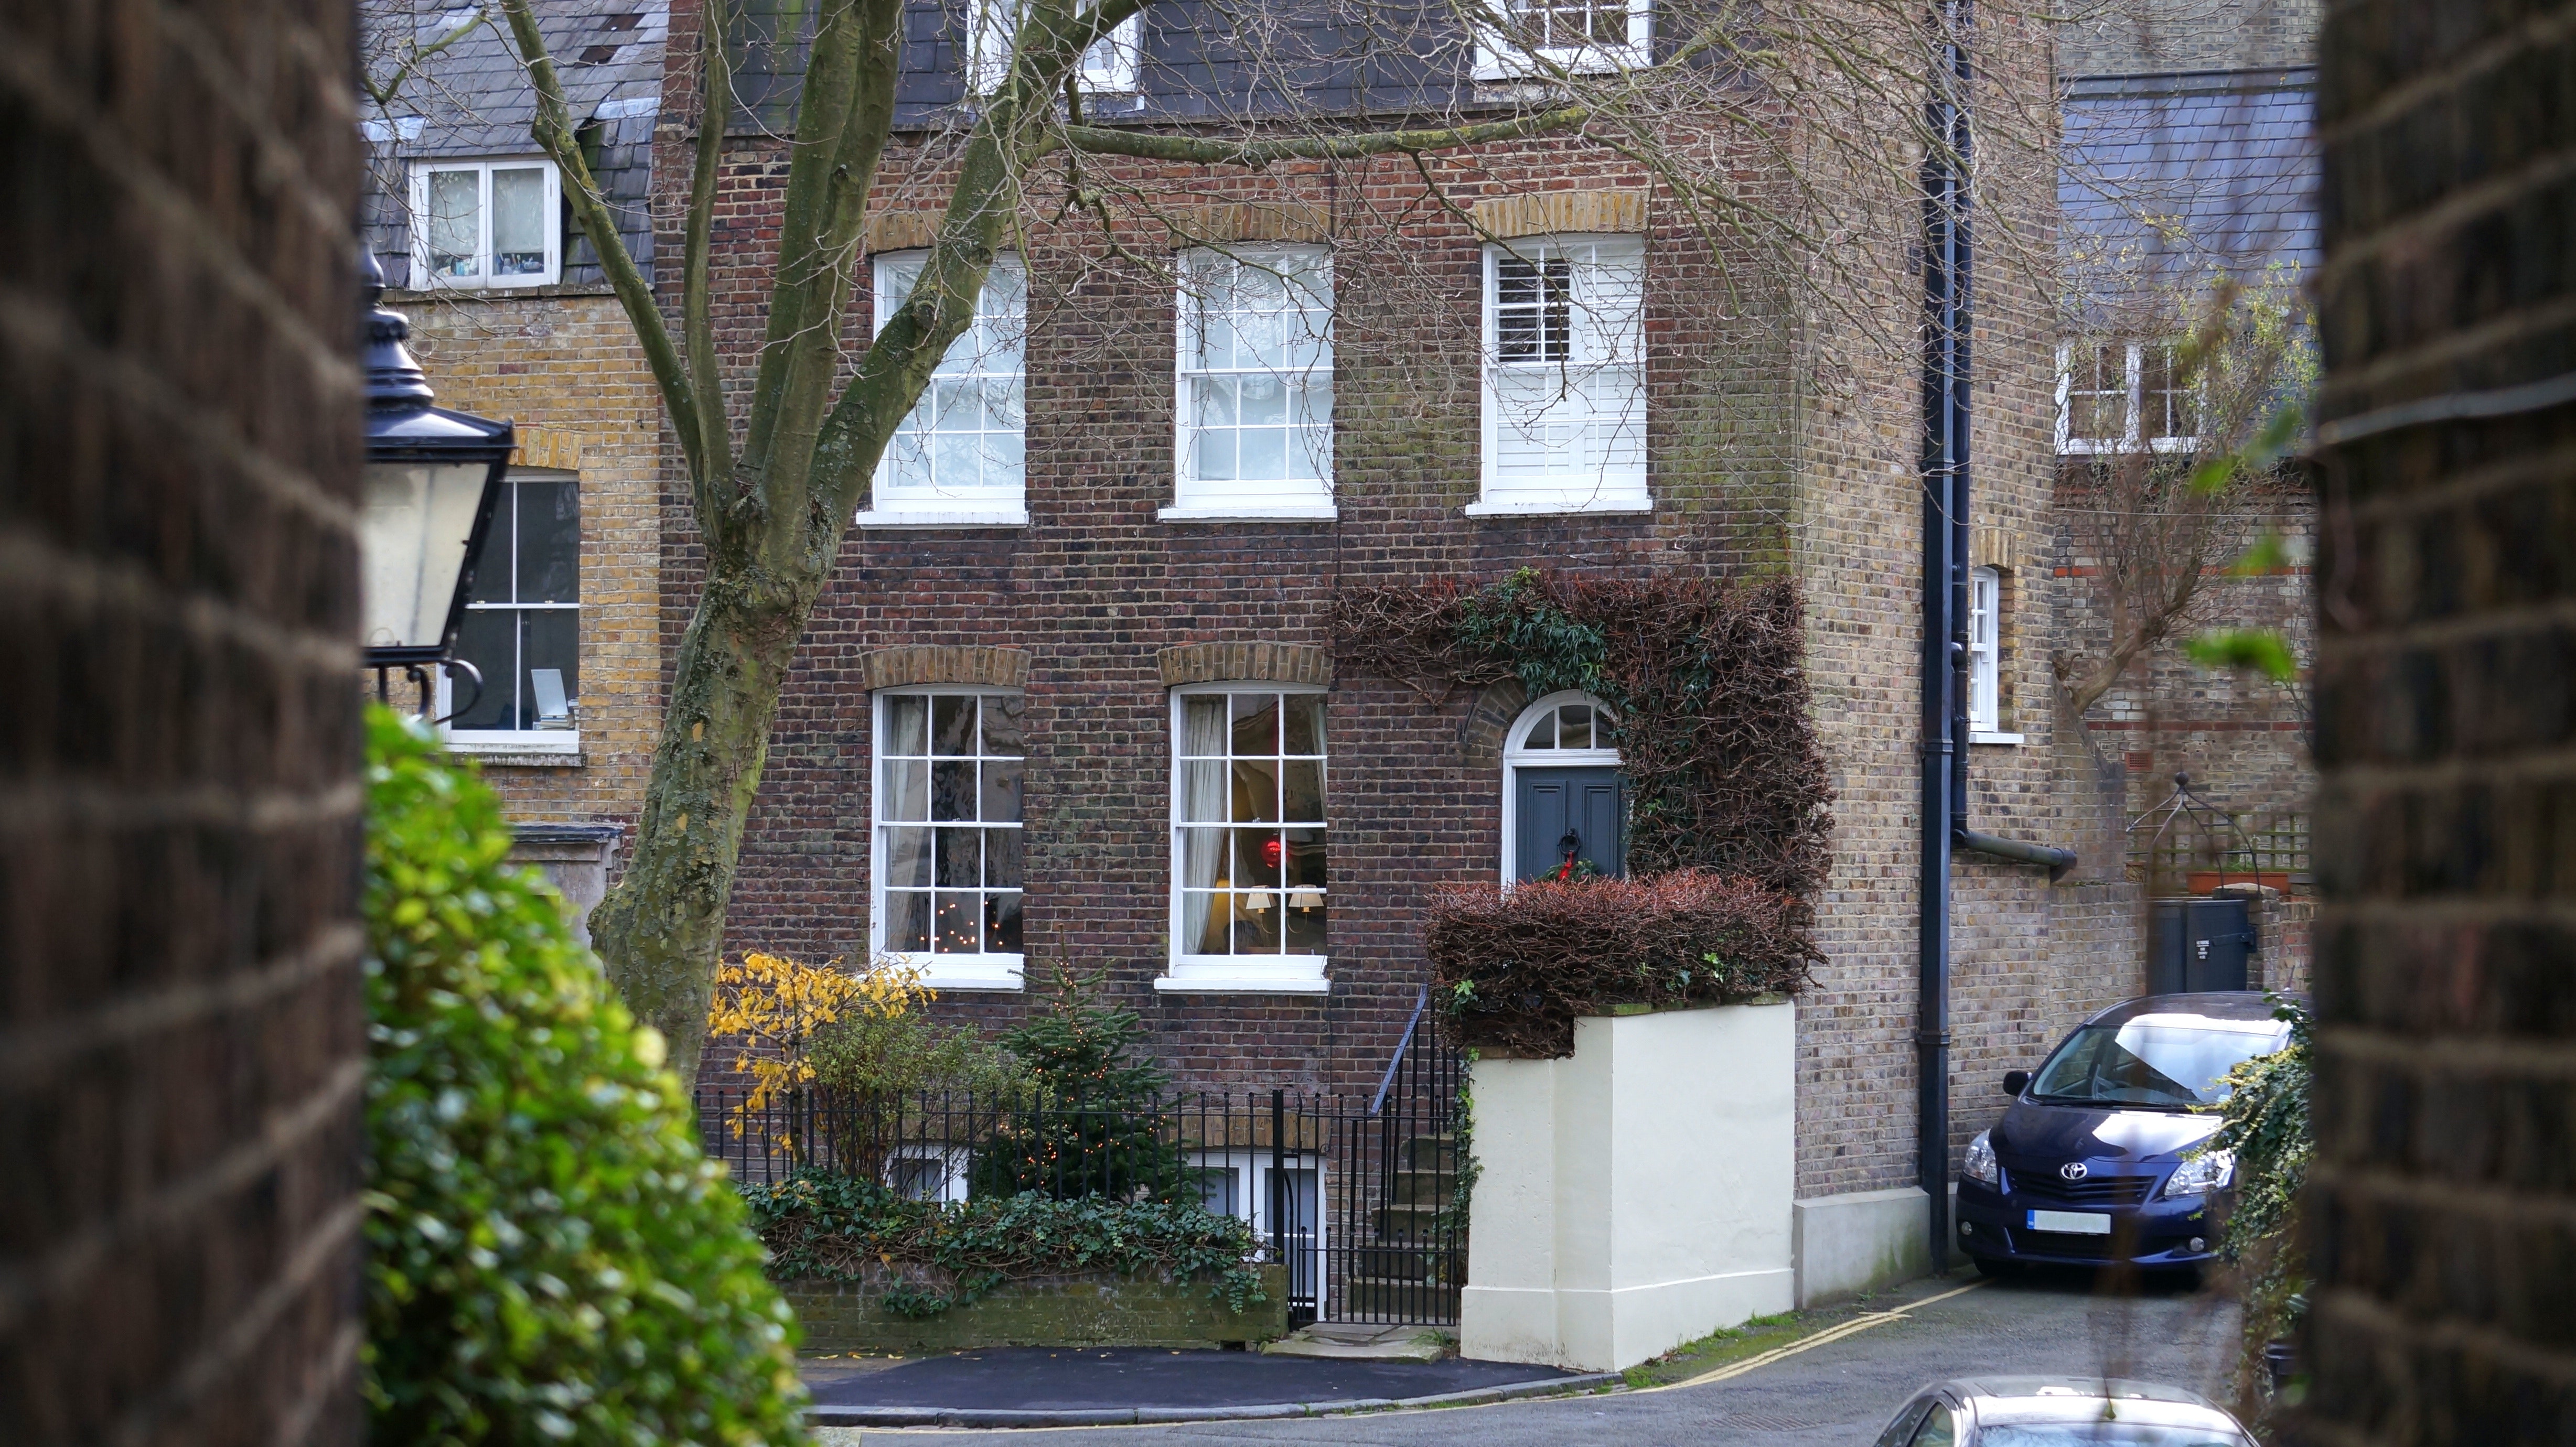
property, house, neighbourhood, residential area, home, building, real estate, apartment, window, sash window, tree, architecture, vehicle, brickwork, cottage, car, facade, brick, suburb, plant, estate, condominium, street, shrub, historic house